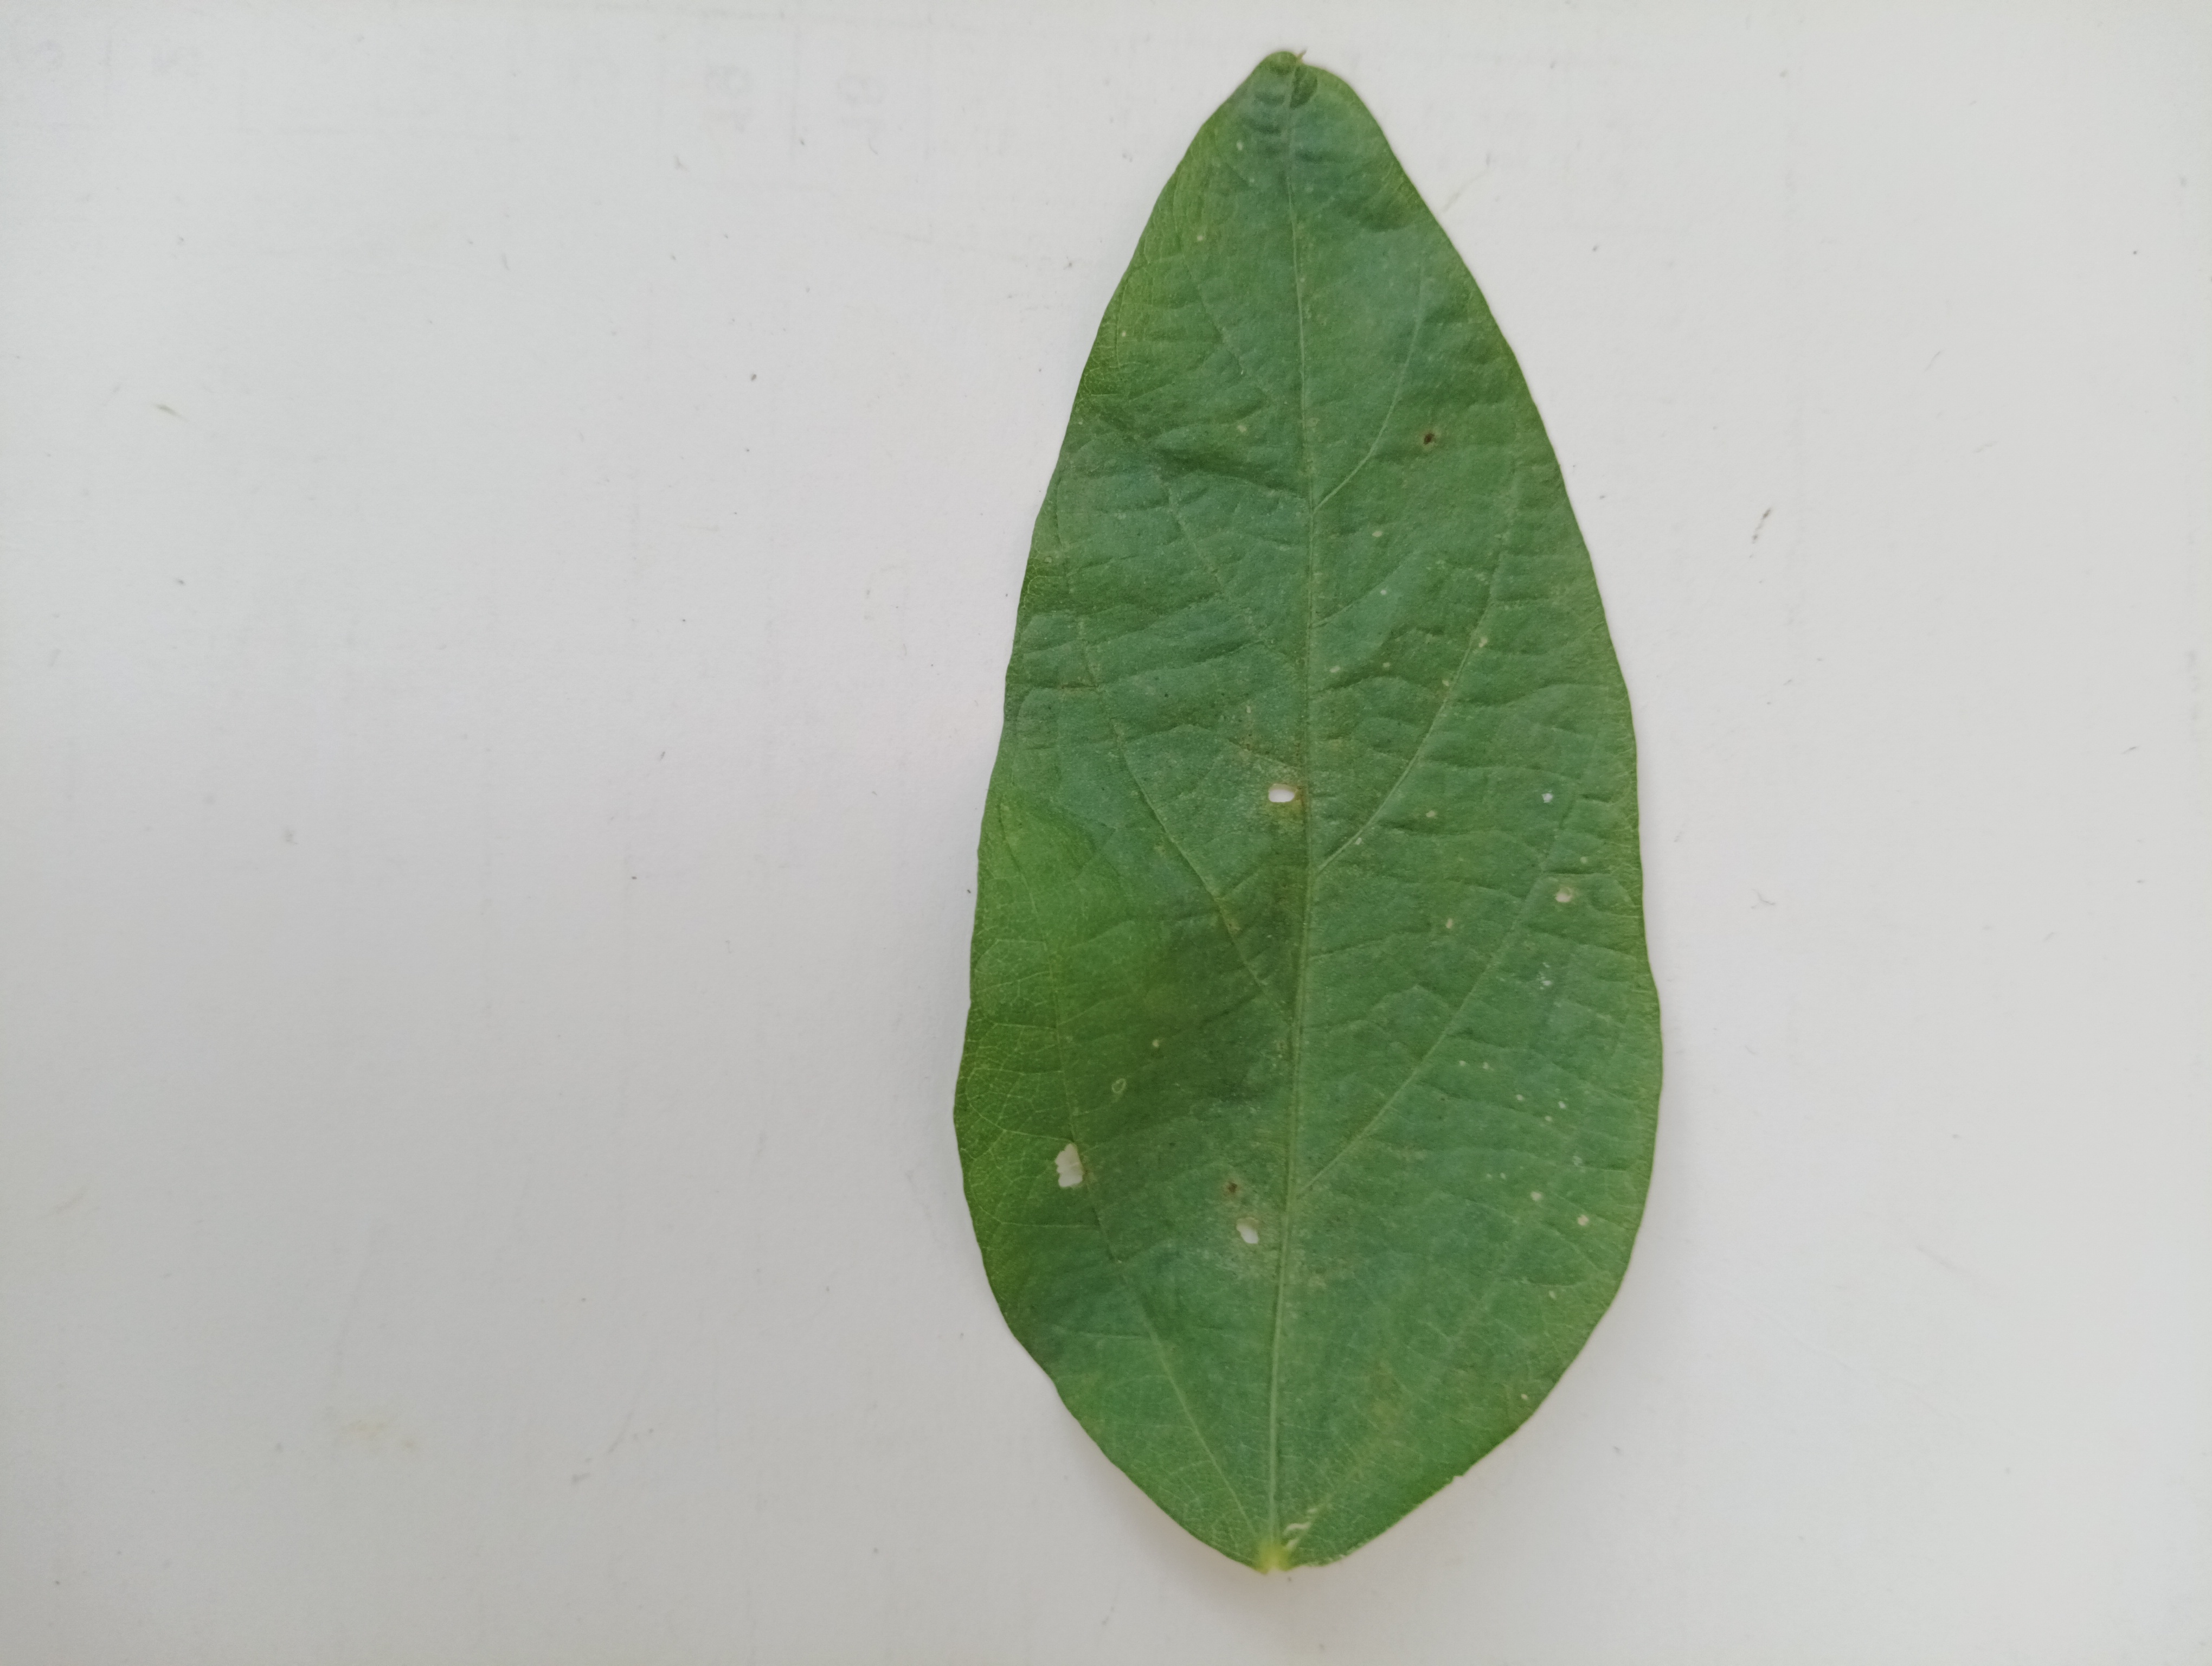
Label: Bacterial leaf Blight